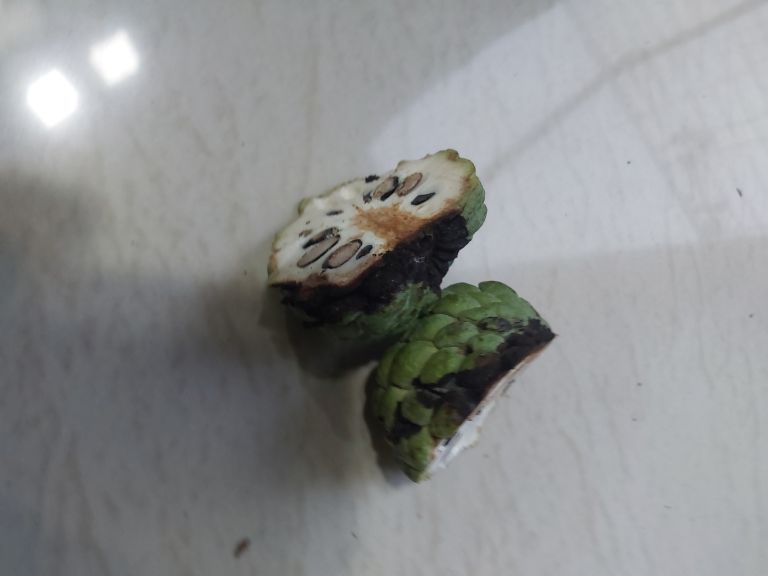
Disease label: Diplodia Rot